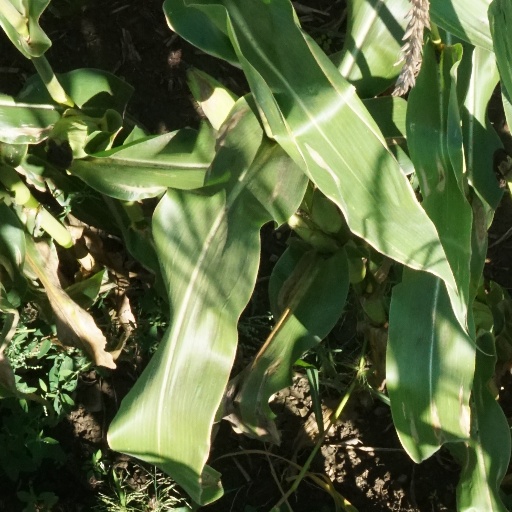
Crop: maize; corn